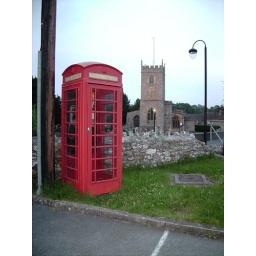
K6 telephone box in Trull near Taunton, Somerset.